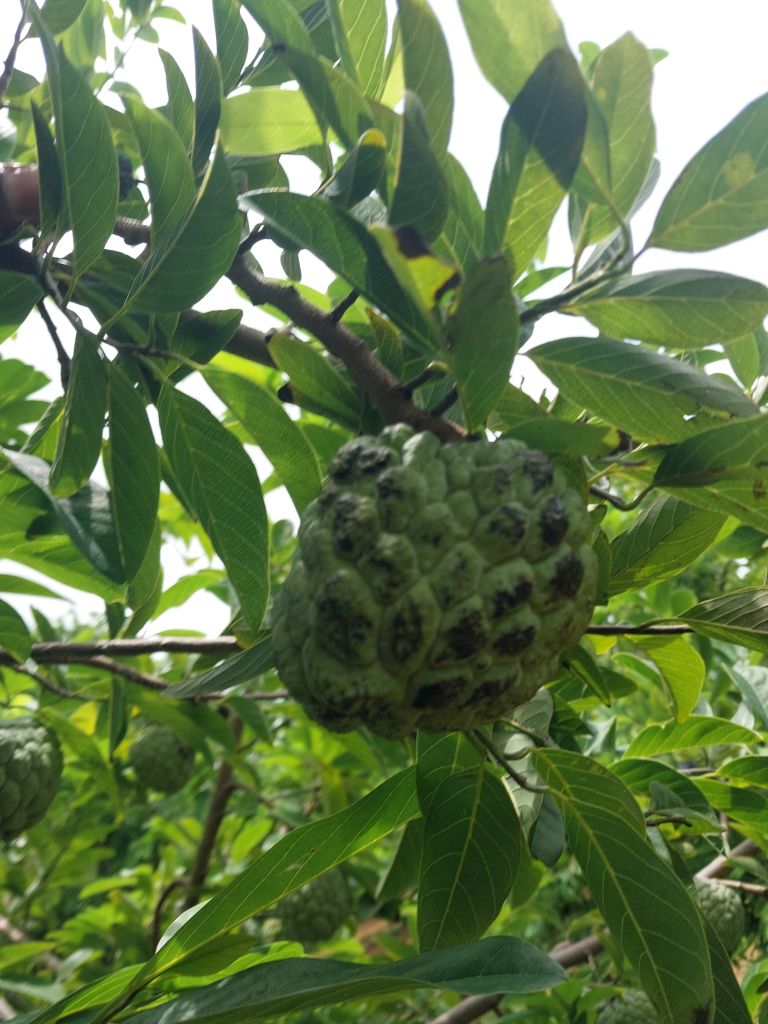
Disease label: Blank Canker